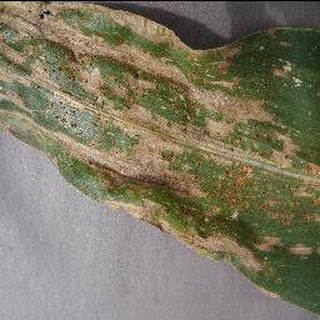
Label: corn_cercospora_leaf_spot